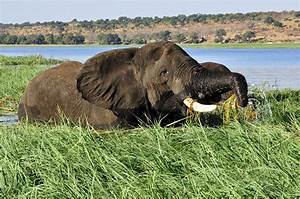
Label: elephant